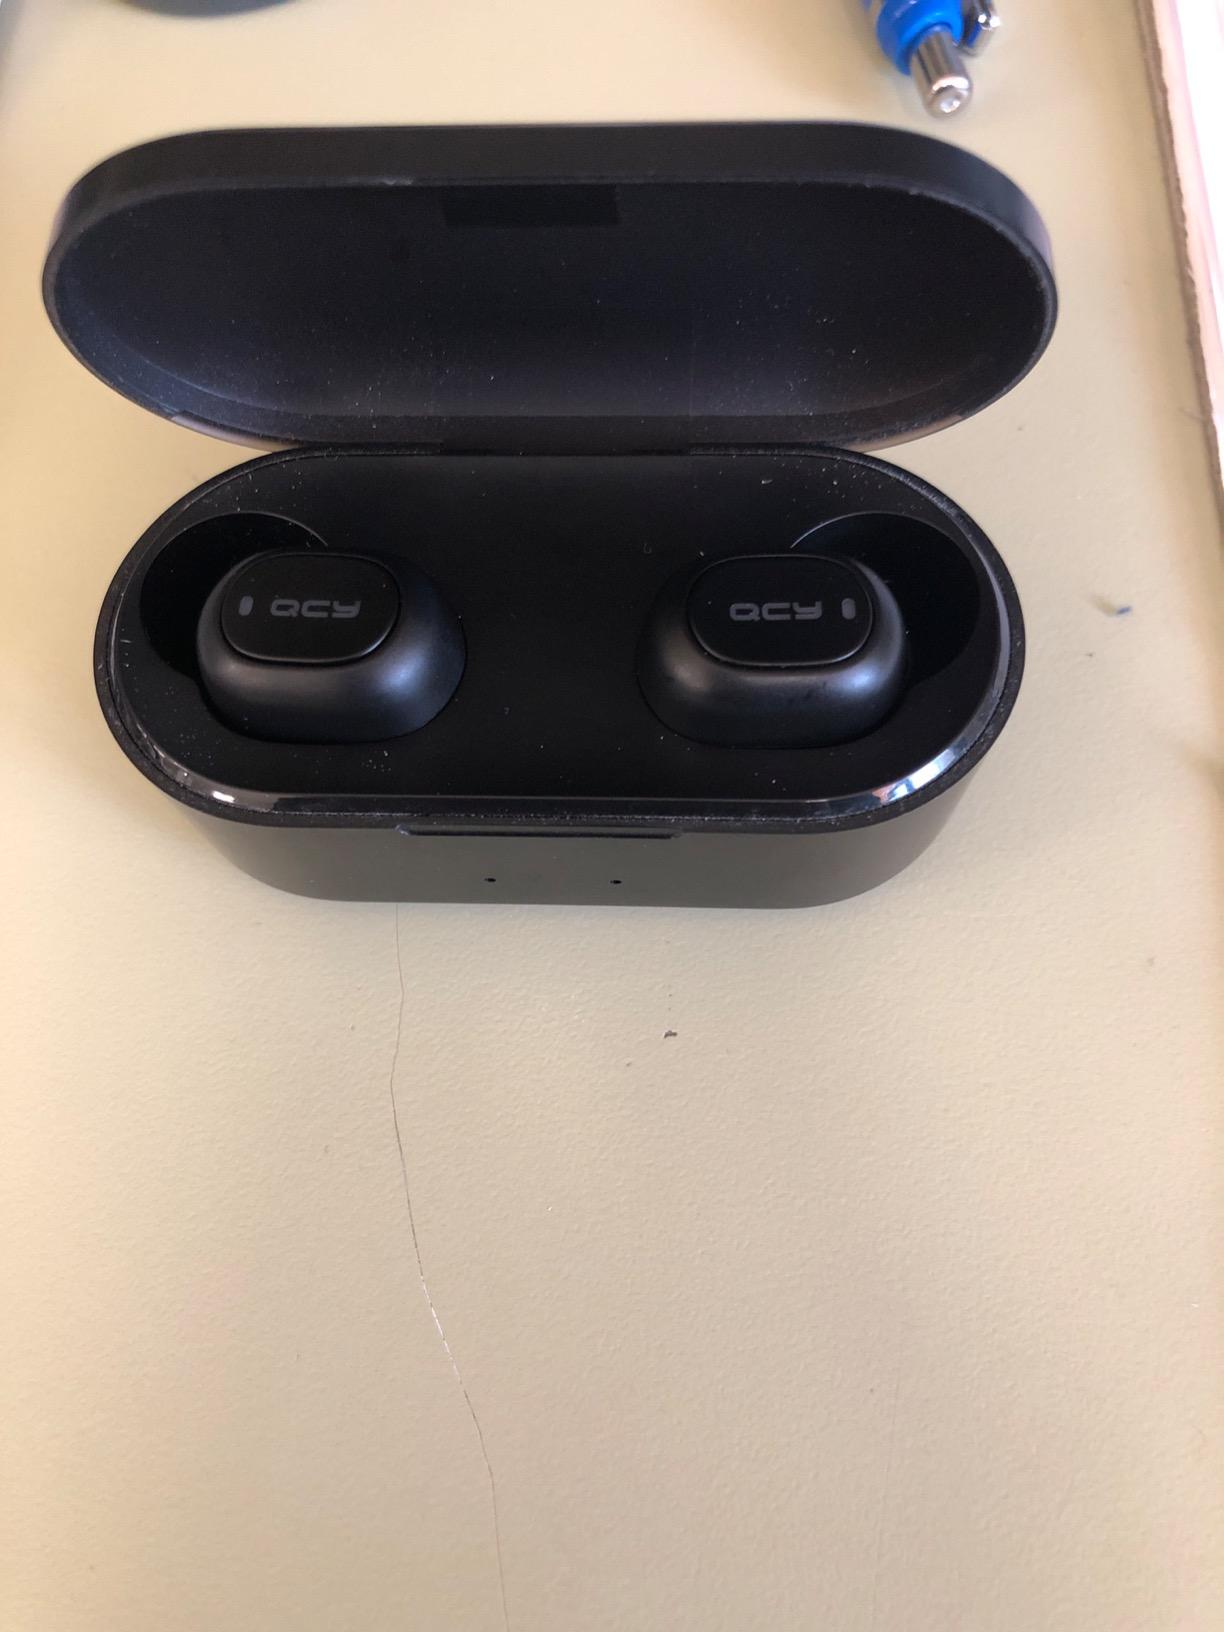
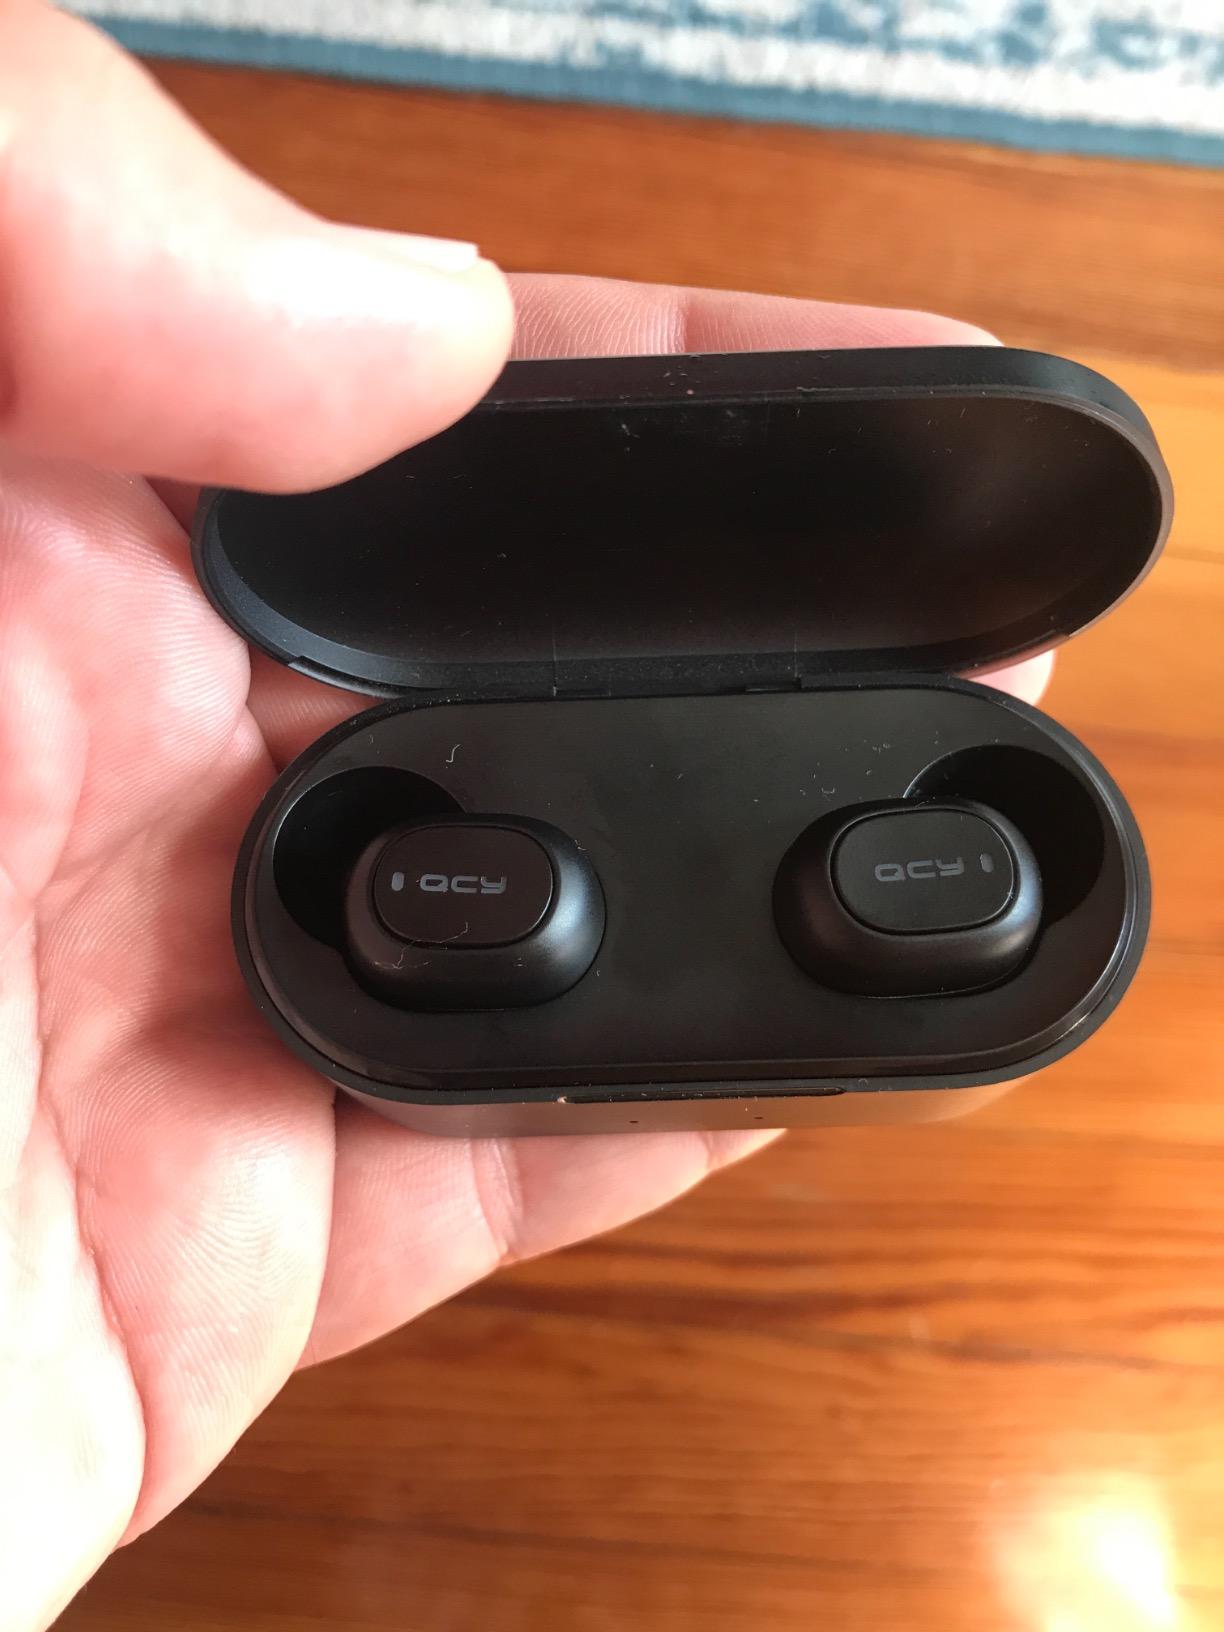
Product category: earbuds
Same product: yes